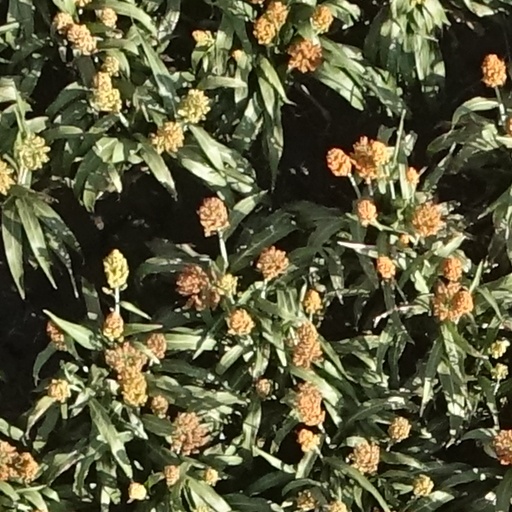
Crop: sorghum